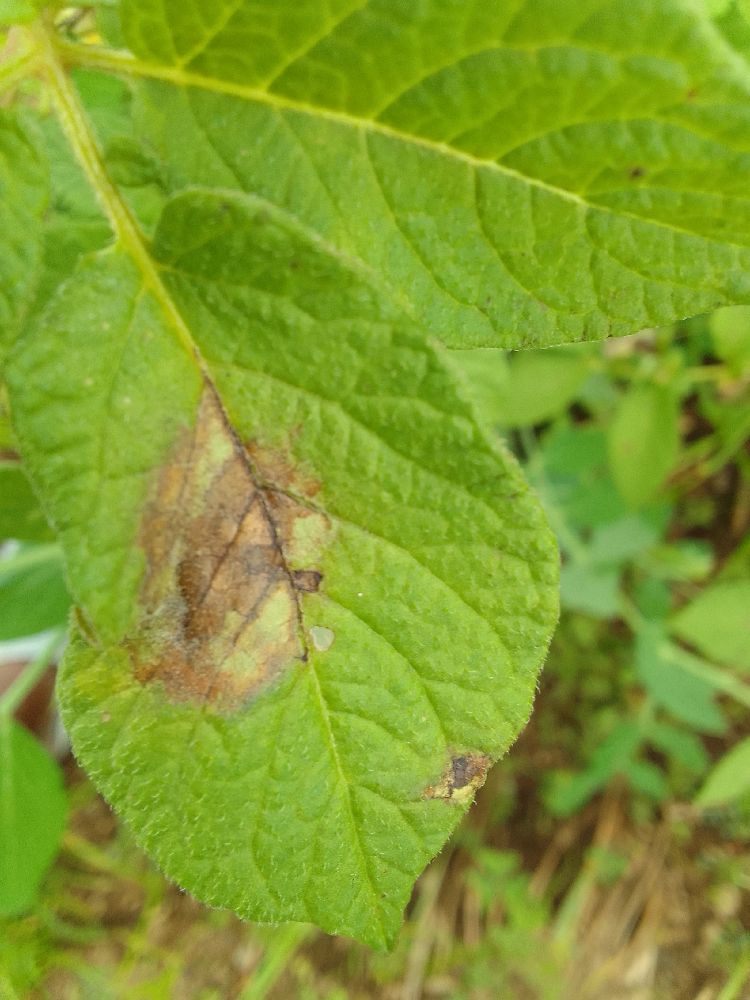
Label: Late blight